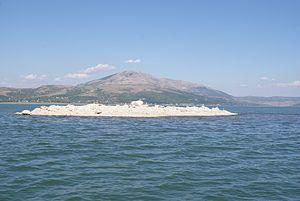
Le poljé de Livno est un poljé situé dans l'ouest de la Bosnie-Herzégovine, dans la municipalité de Livno. Il est considéré comme la plus vaste dépression karstique des Alpes dinariques et comme la plus vaste périodiquement inondée au monde.